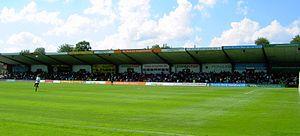
Le FC Sankt Pauli est un club omnisports allemand fondé le 15 mai 1910 et basé à Hambourg. Son équipe de football évolue en 2. Bundesliga pour la saison 2016-2017. Le club dispose également d'une section rugby à XV, dont les équipes masculine et féminine participent à la 1. Bundesliga.
La FIFI Wild Cup est une compétition alternative à la Coupe du monde de football de la FIFA, supportée par la FIFI. FIFI est composé de pays et d'équipes non reconnues par la FIFA, et dont notamment les équipements et la logistique les empêchent d'être représentés dans le football.
Le Millerntor-Stadion accueille les matchs à domicile de l'équipe de football du FC Sankt Pauli et de l'équipe de football américain des Hamburg Blue Devils. Il se situe à Hambourg, dans le quartier Sankt-Pauli et contient 29546 places.